Chemistry of wetland dredging

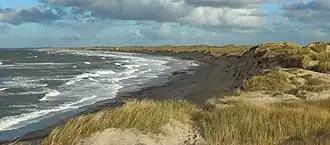
Coastal land

Increased flooding also allows for saltwater intrusion, changing the salinity levels and killing off species of plants that normally grew and changing available nutrient, chemical, and oxygen levels as well. An increase in salinity leads to higher sulfate concentrations and higher sulfide emissions, and higher toxicity. It also results in a reduction of sulfur availability to plant species as it precipitates with trace metals such as zinc and copper. An example of this is ferrous sulfide (FeS), which gives wetland soils their black color and is the source of sulfur commonly found in coal deposits.